Bob McNeish

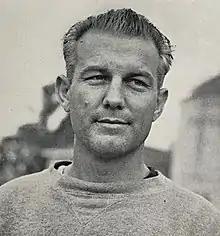
McNeish from 1946 USC yearbook

Robert C. McNeish (July 15, 1912 – February 27, 1999) was an American football player and coach. He served as the head football coach at Virginia Polytechnic Institute and State University from 1948 to 1950, compiling a record of 1–25–3. The lone win came against Richmond in 1949. McNeish played college football as a halfback at the University of Southern California (USC) from 1931 to 1933. His teams, coached by Howard Jones, went 30–2–1 in those three seasons, winning national championships and consecutive Rose Bowls in 1931 and 1932. McNeish served as an assistant coach at USC and at the United States Naval Academy. He died on February 27, 1999, in San Gabriel, California.